Sassi (film)

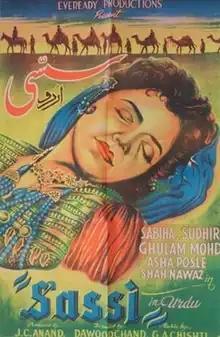

Sassi is a 1954 Pakistani romance film directed by Dawood Chand and produced by J.C. Anand under the banner of Eveready Pictures.